Esrange

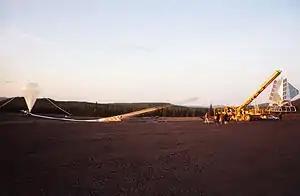
More detailsBLAST (the Balloon-borne Large Aperture Sub-millimetre Telescope) on the 'flightline' at Esrange.

SSC, jointly with DLR, introduced a new launch service with the Suborbital Express programme launched in 2019. Suborbital Express is now integrating the Maser microgravity programme.